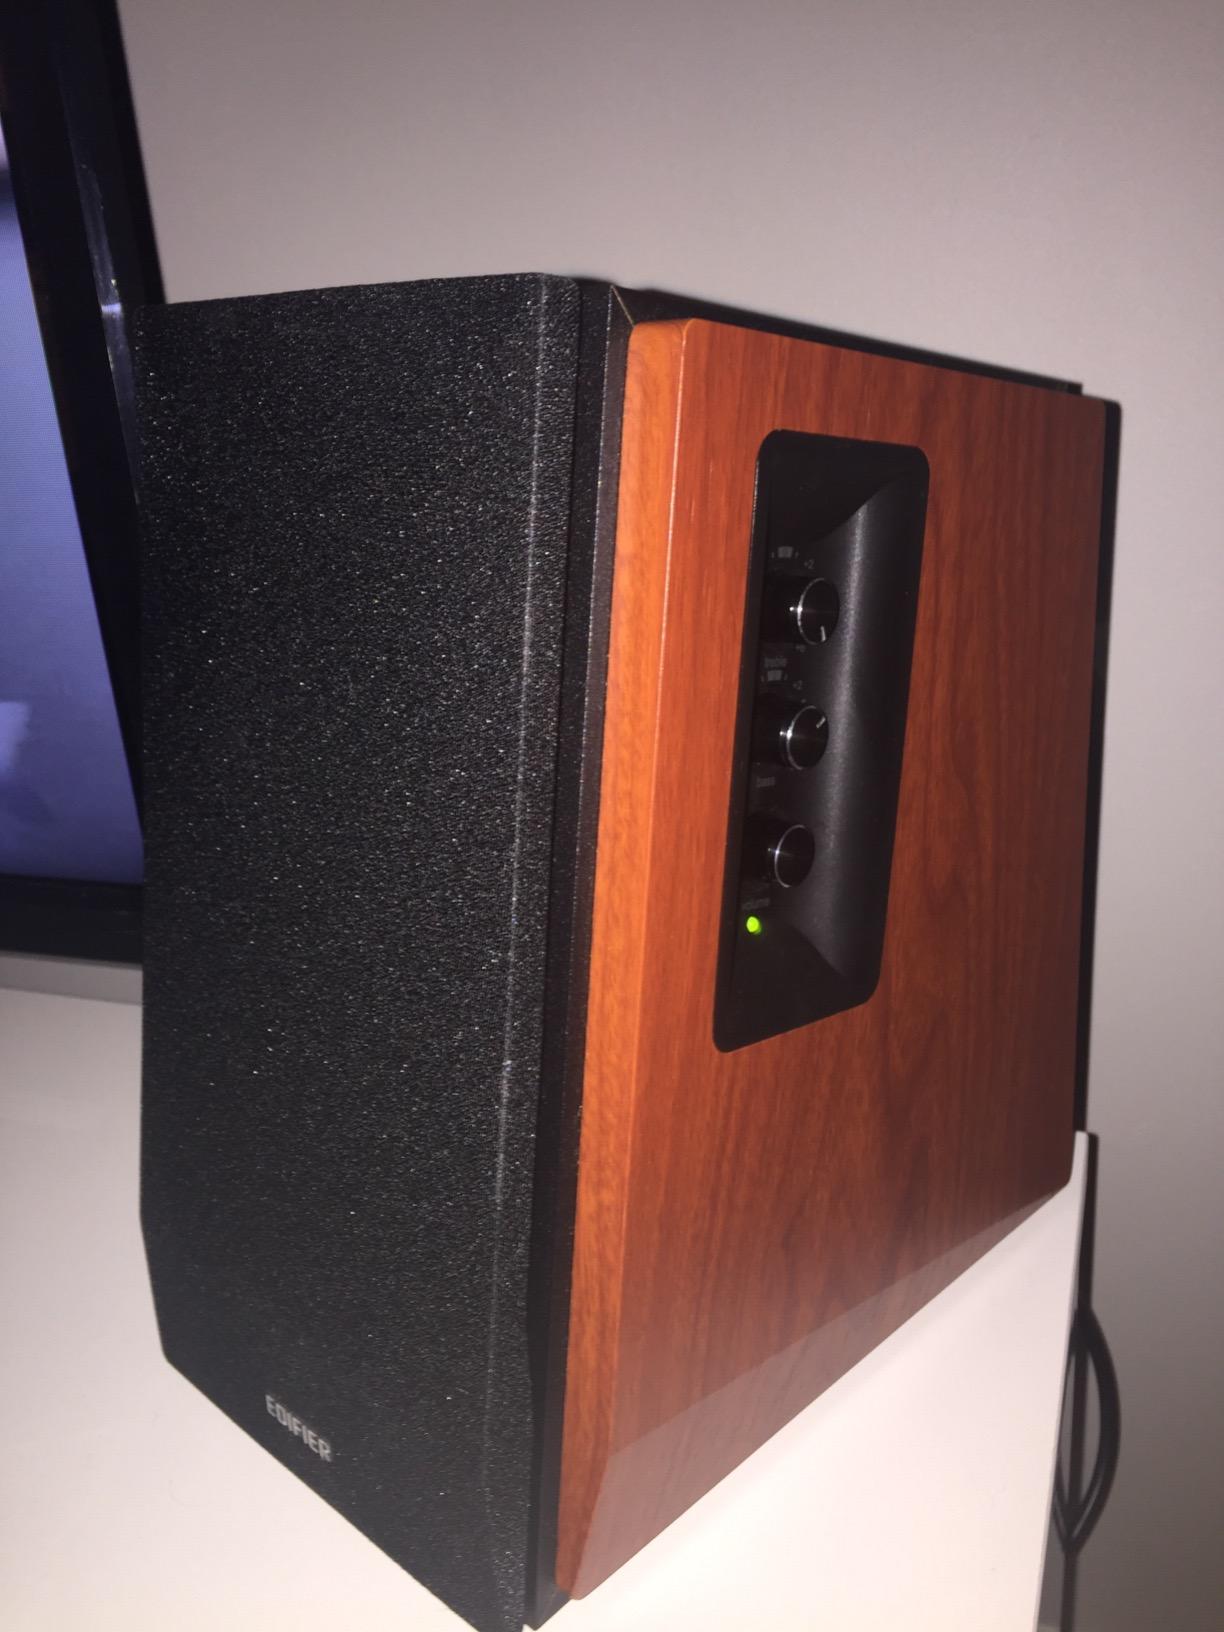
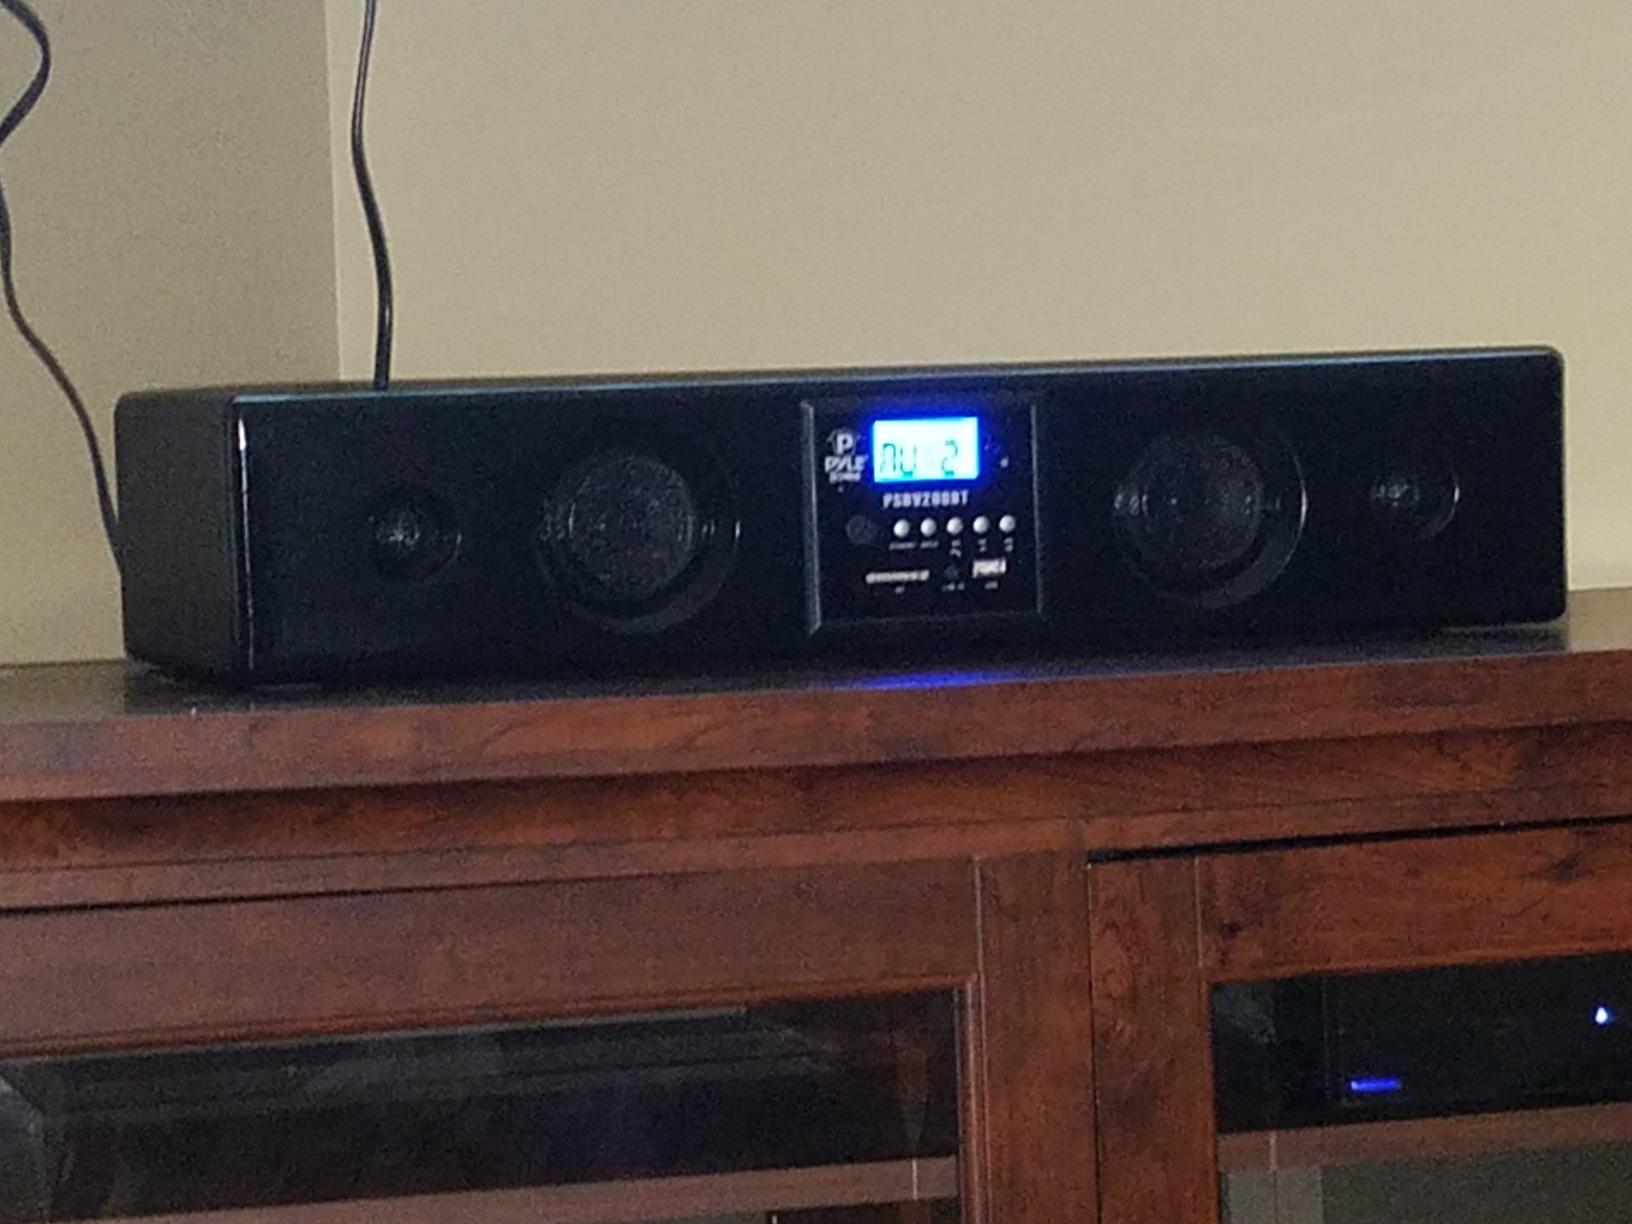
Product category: speaker
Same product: no